Thomas Jeannerot

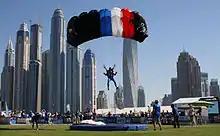
Accuracy Landing World Record – Thomas Jeannerot – Dubaï 2013

The last international competition in Accuracy Landing of the 2013 season has got together all the best specialists in the World at the amazing place of Skydive Dubai Parachuting Club (Palm Islands).